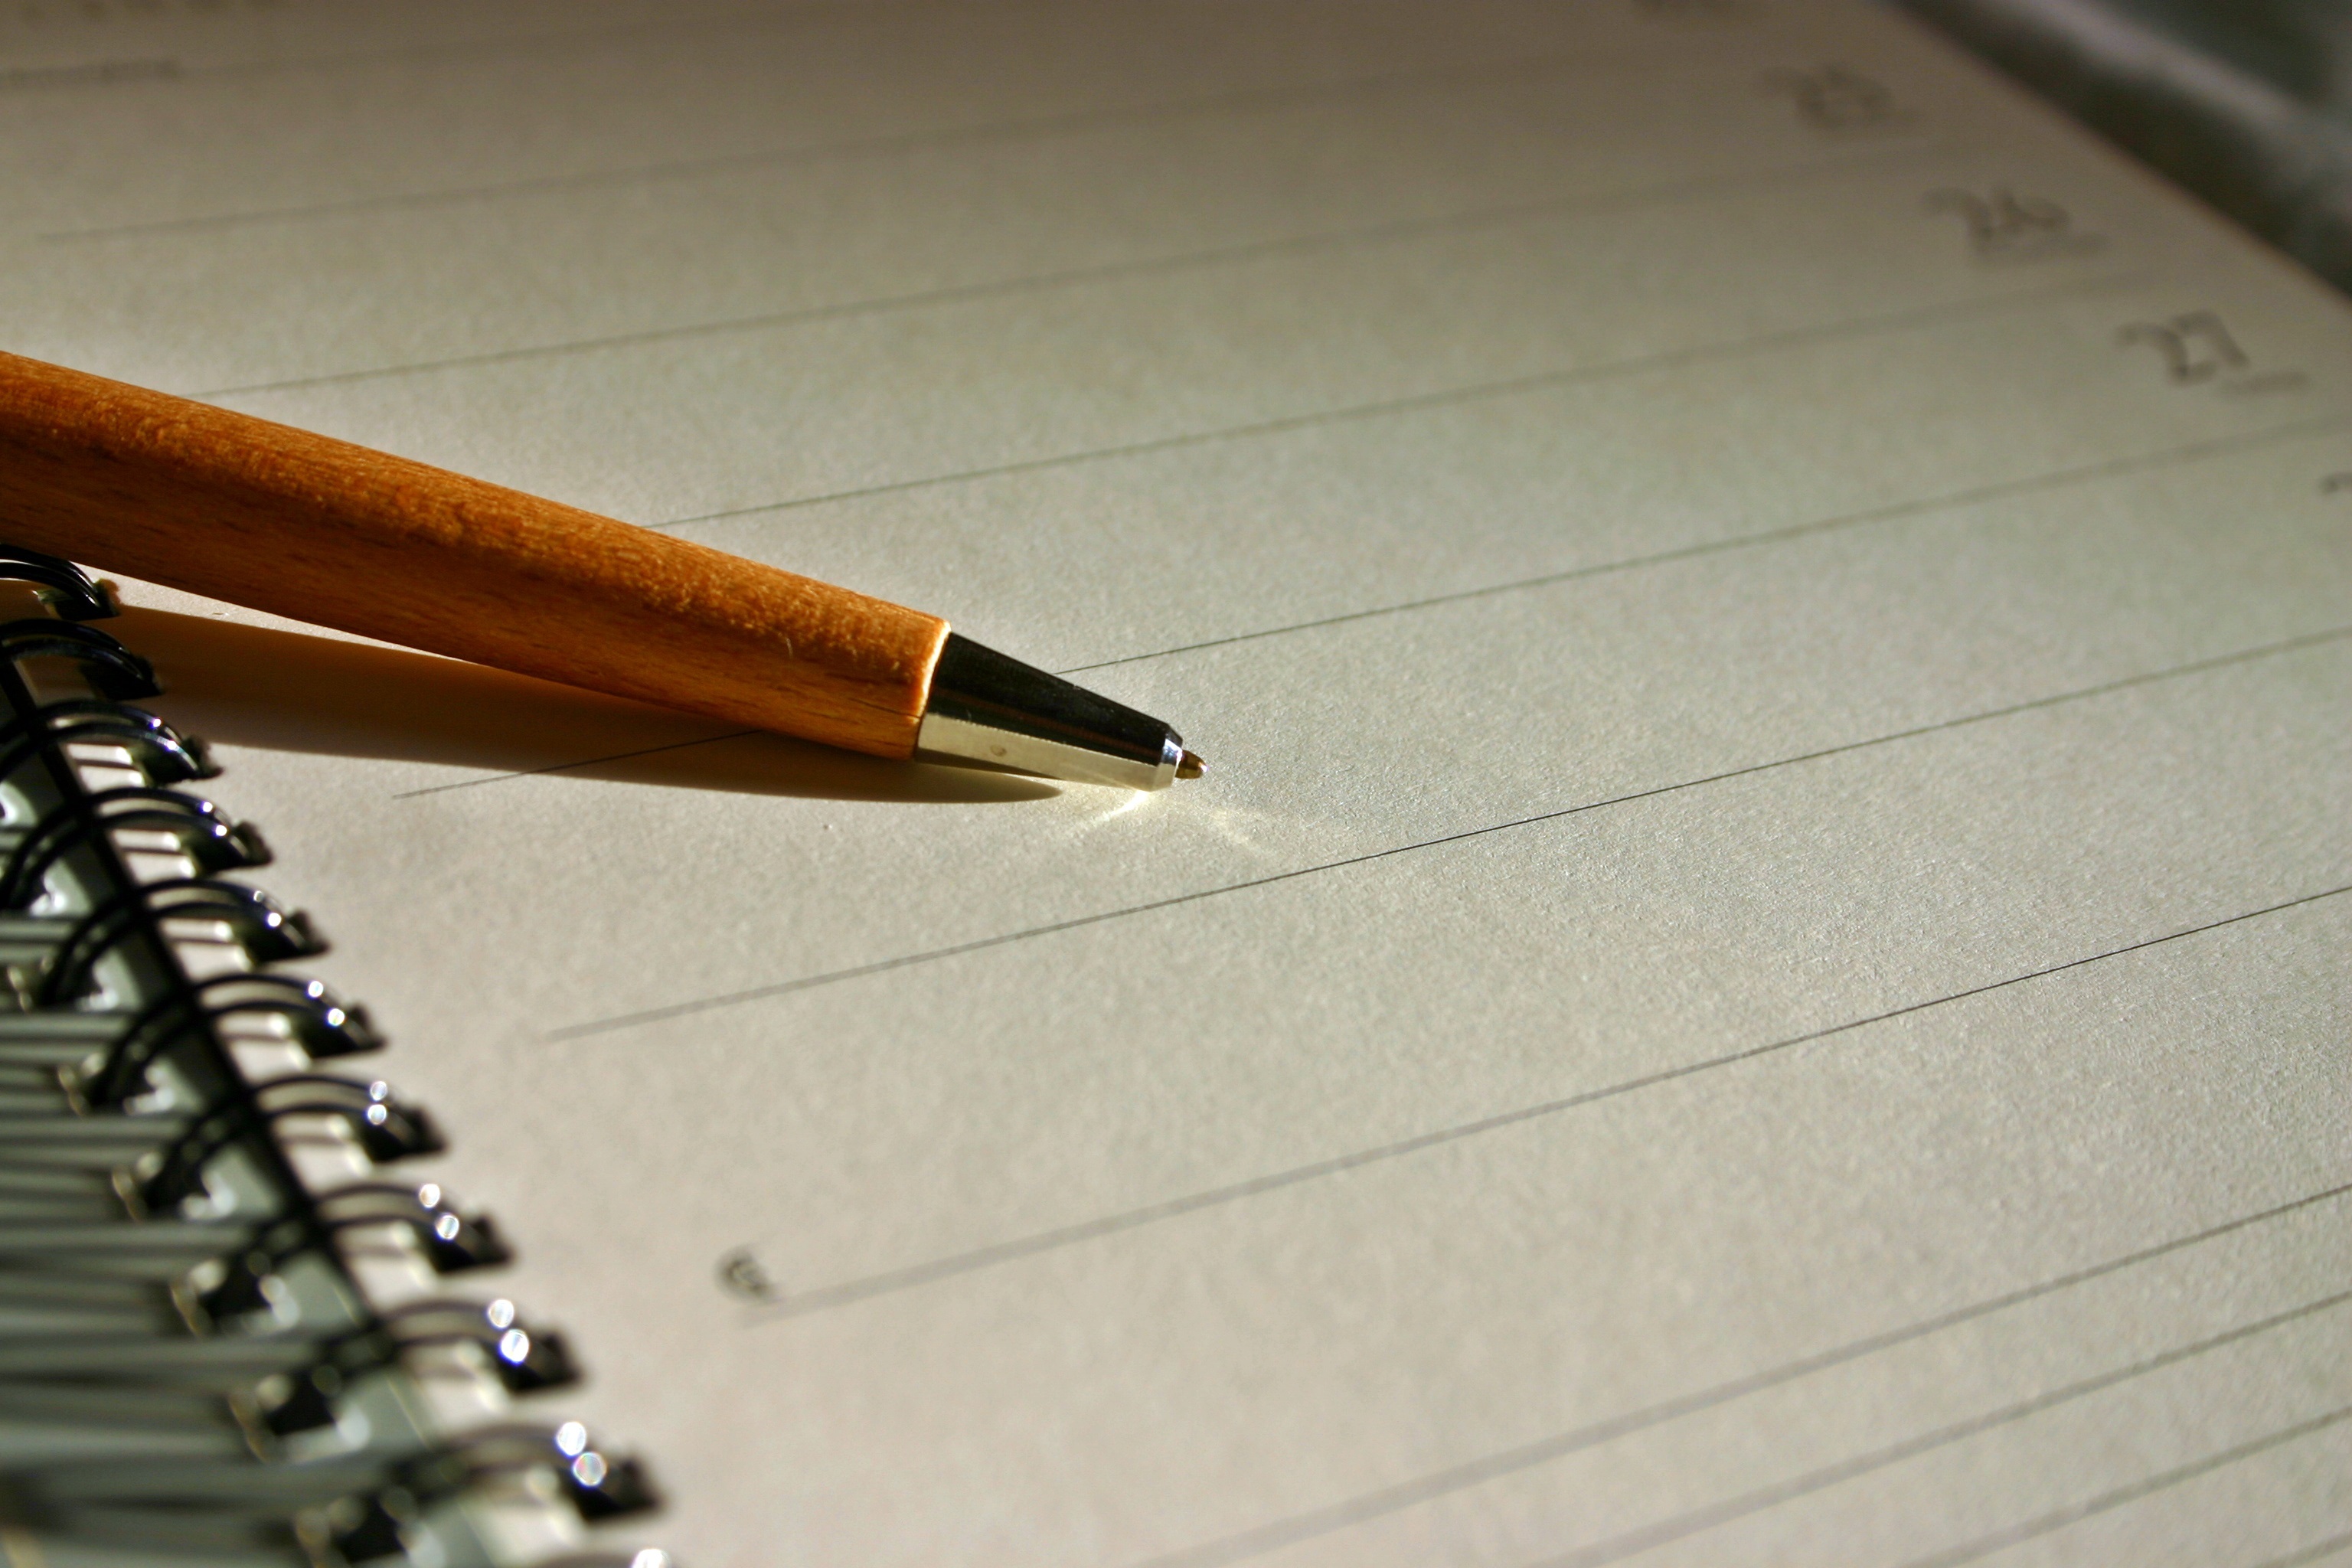
writing, pencil, pen, memory, business, note, date, block, handwriting, calendar, private, entry, leave, lined, registration, coolie, writing tool, save to list, ring binder, year calendar